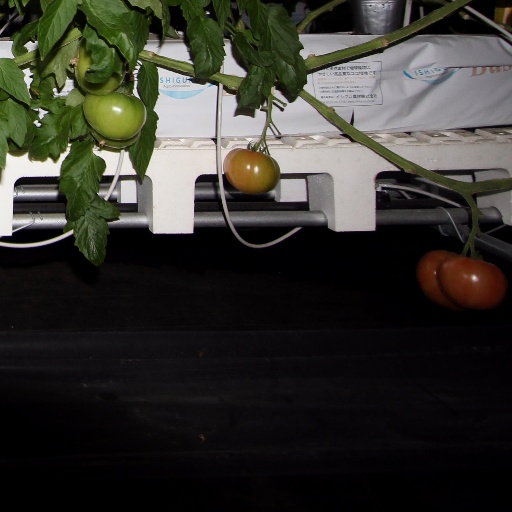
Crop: tomato